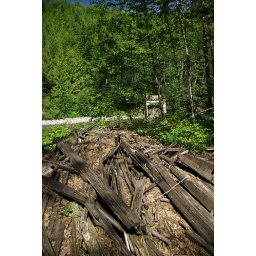
old bridge debries in next to sultan river